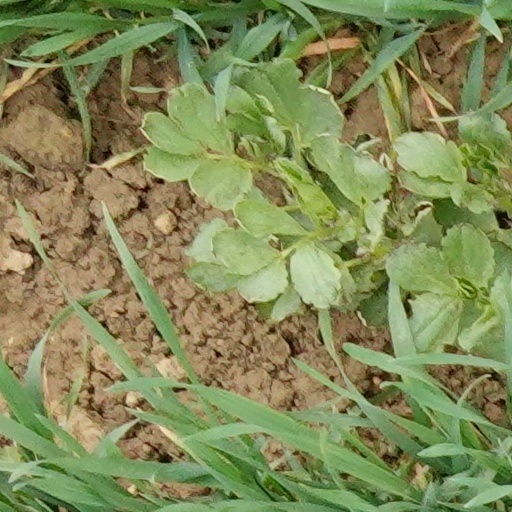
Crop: wheat